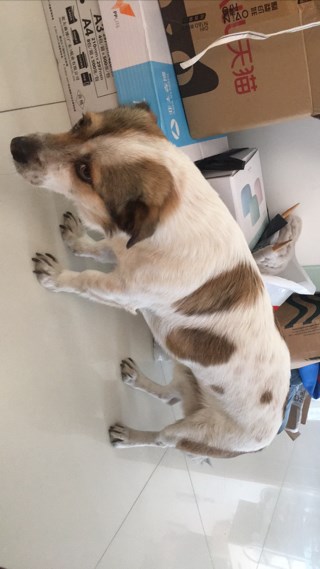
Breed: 3336-n000121-chinese_rural_dog